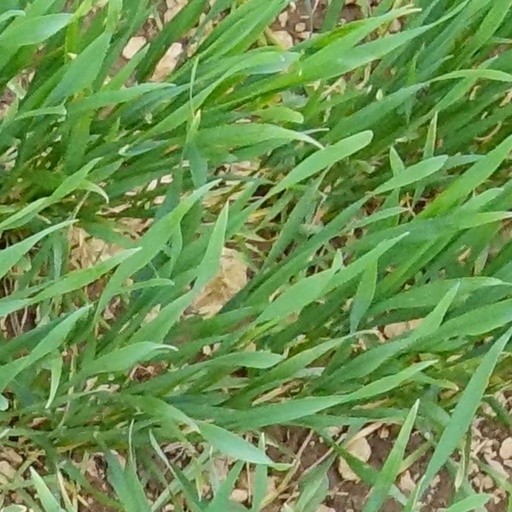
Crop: wheat